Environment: real
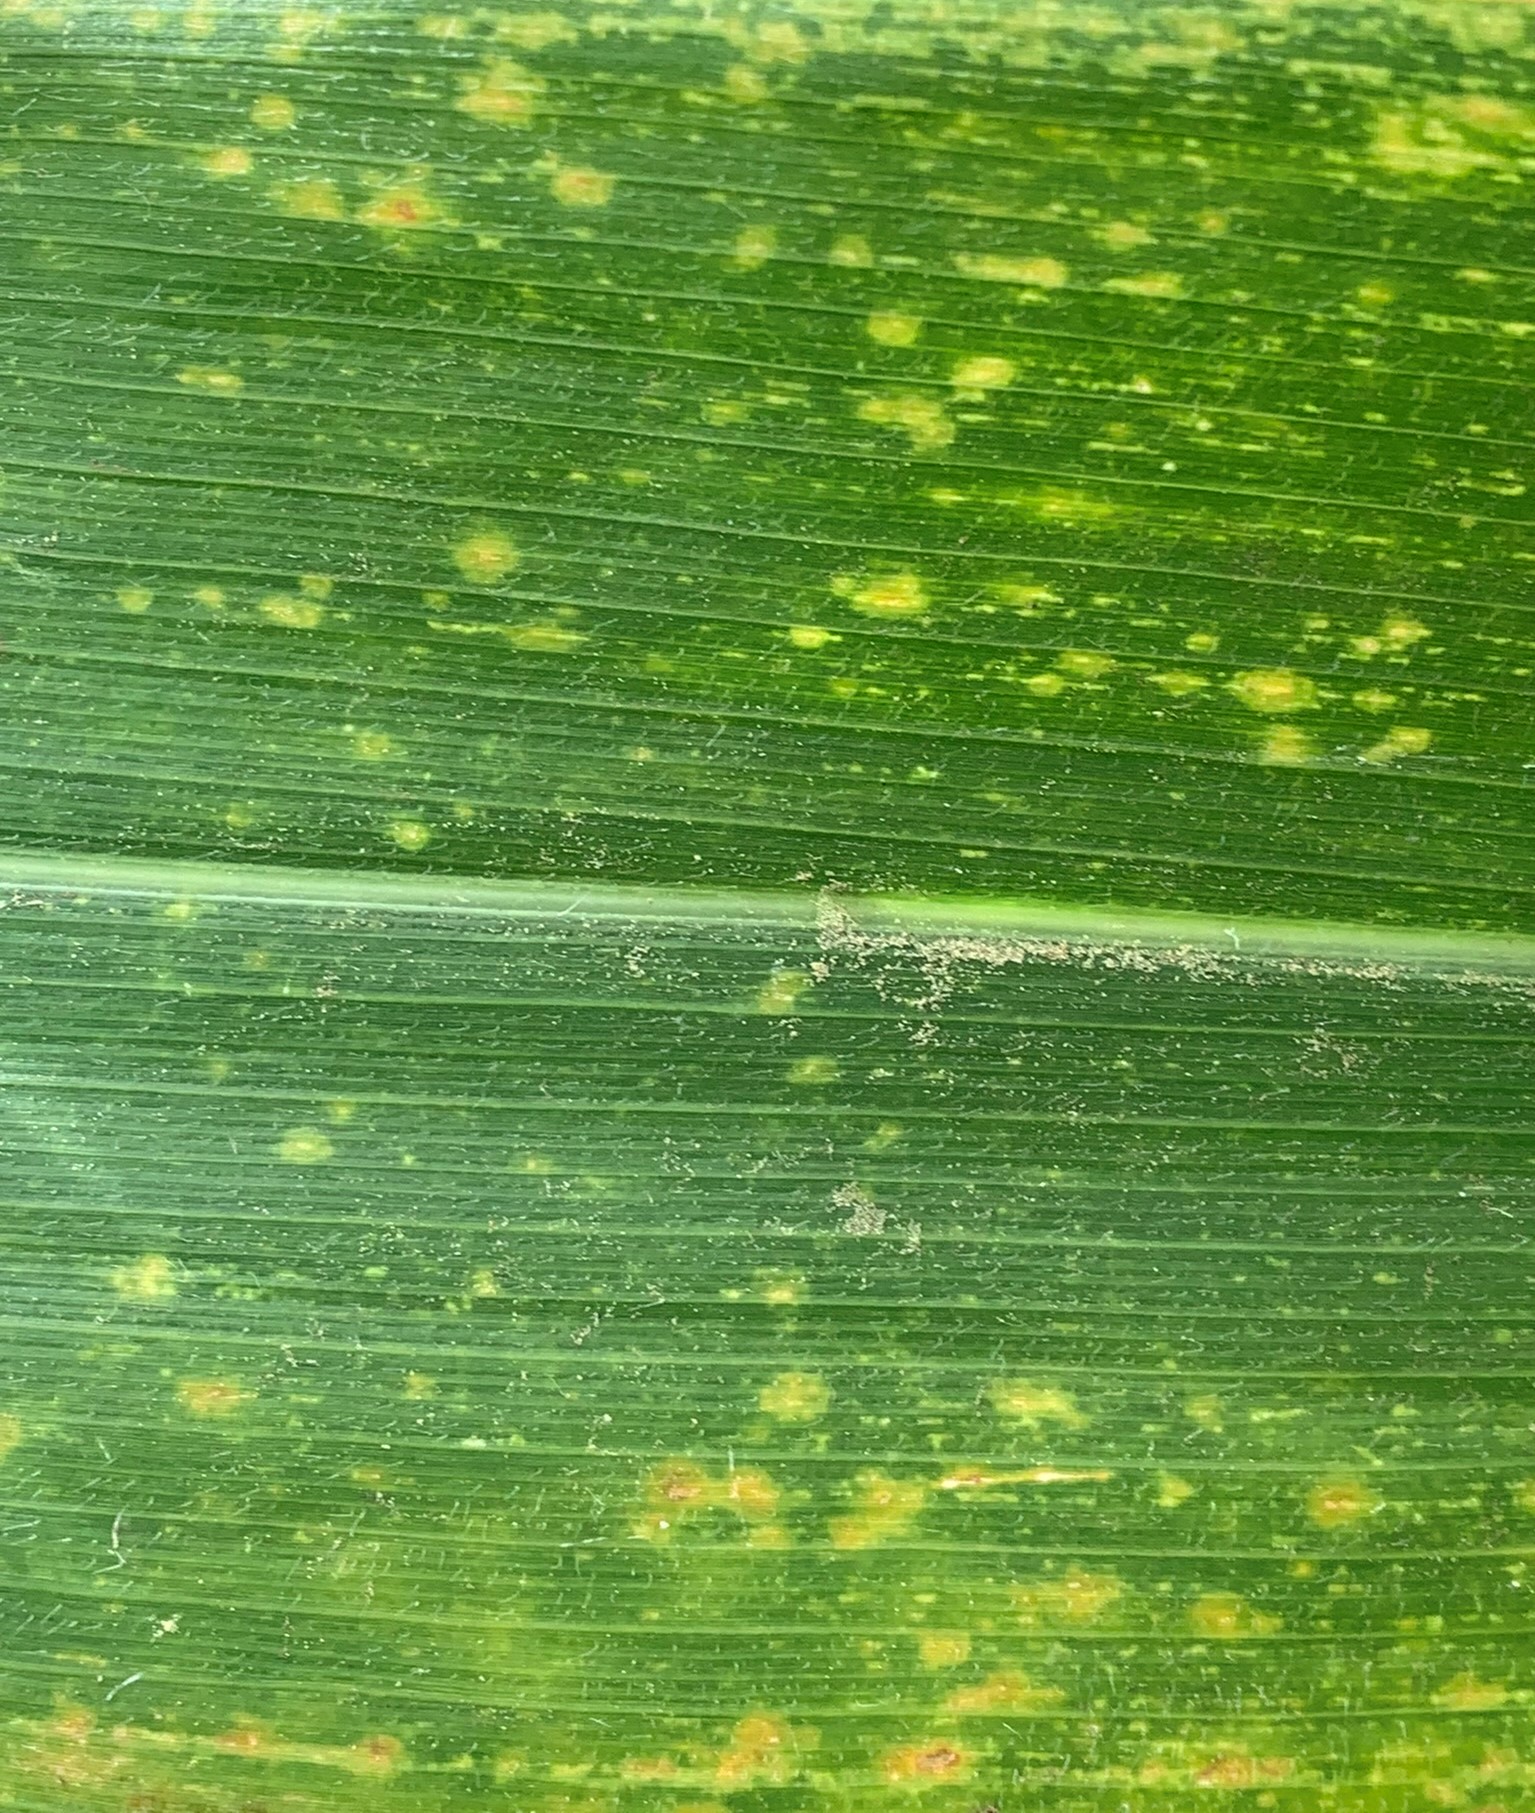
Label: lethal_necrosis